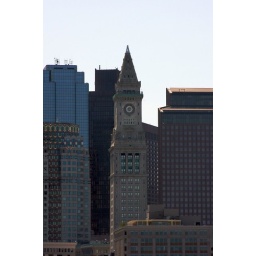
clock tower on McKinley Square in the Financial District